Saurosuchus

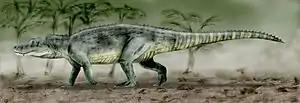
Life restoration of "S. galilei"

"Saurosuchus" is known from numerous specimens coming from the Ischigualasto Formation. Apart from the holotype, another individual was identified: Specimen PVL 2198, consisting of a partial maxilla, left ilium, right and left ischium, 11 dorsal vertebrae, osteoderms, ribs, and teeth. Sill referred additional specimens, PVL 2557, 2472 and 2267. The specimen PVL 2557 consists of two dorsal vertebrae, right and left sacrals, nine caudal vertebrae, right ilium, ischium and partial pubis, right femur, tibia, fibula, tarsus and pes, ribs, and chevrons. PVL 2472 compromises one cervical vertebra, tibia and astragalus. Lastly, PVL 2267 is composed by a fragmented ilium, femur, tibia, fibula, tarsus, and partial pes.